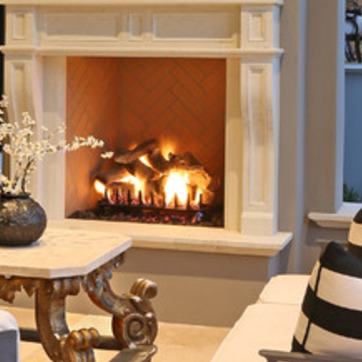
Material: other